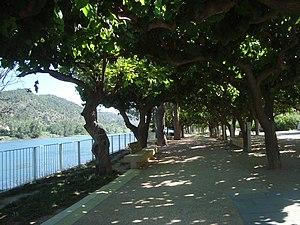
Benifallet est une commune de la province de Tarragone, en Catalogne, en Espagne, de la comarque de Baix Ebre